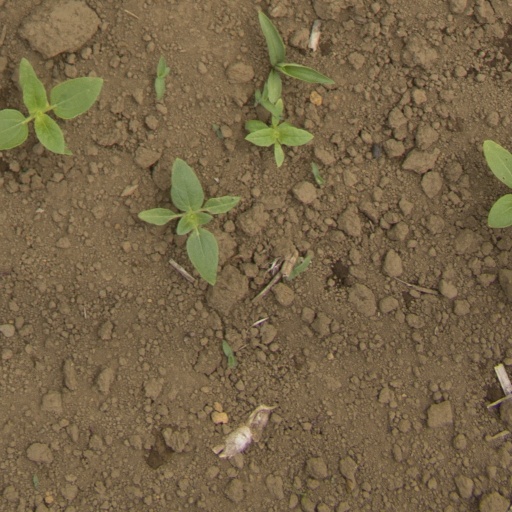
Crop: Jerusalem artichoke